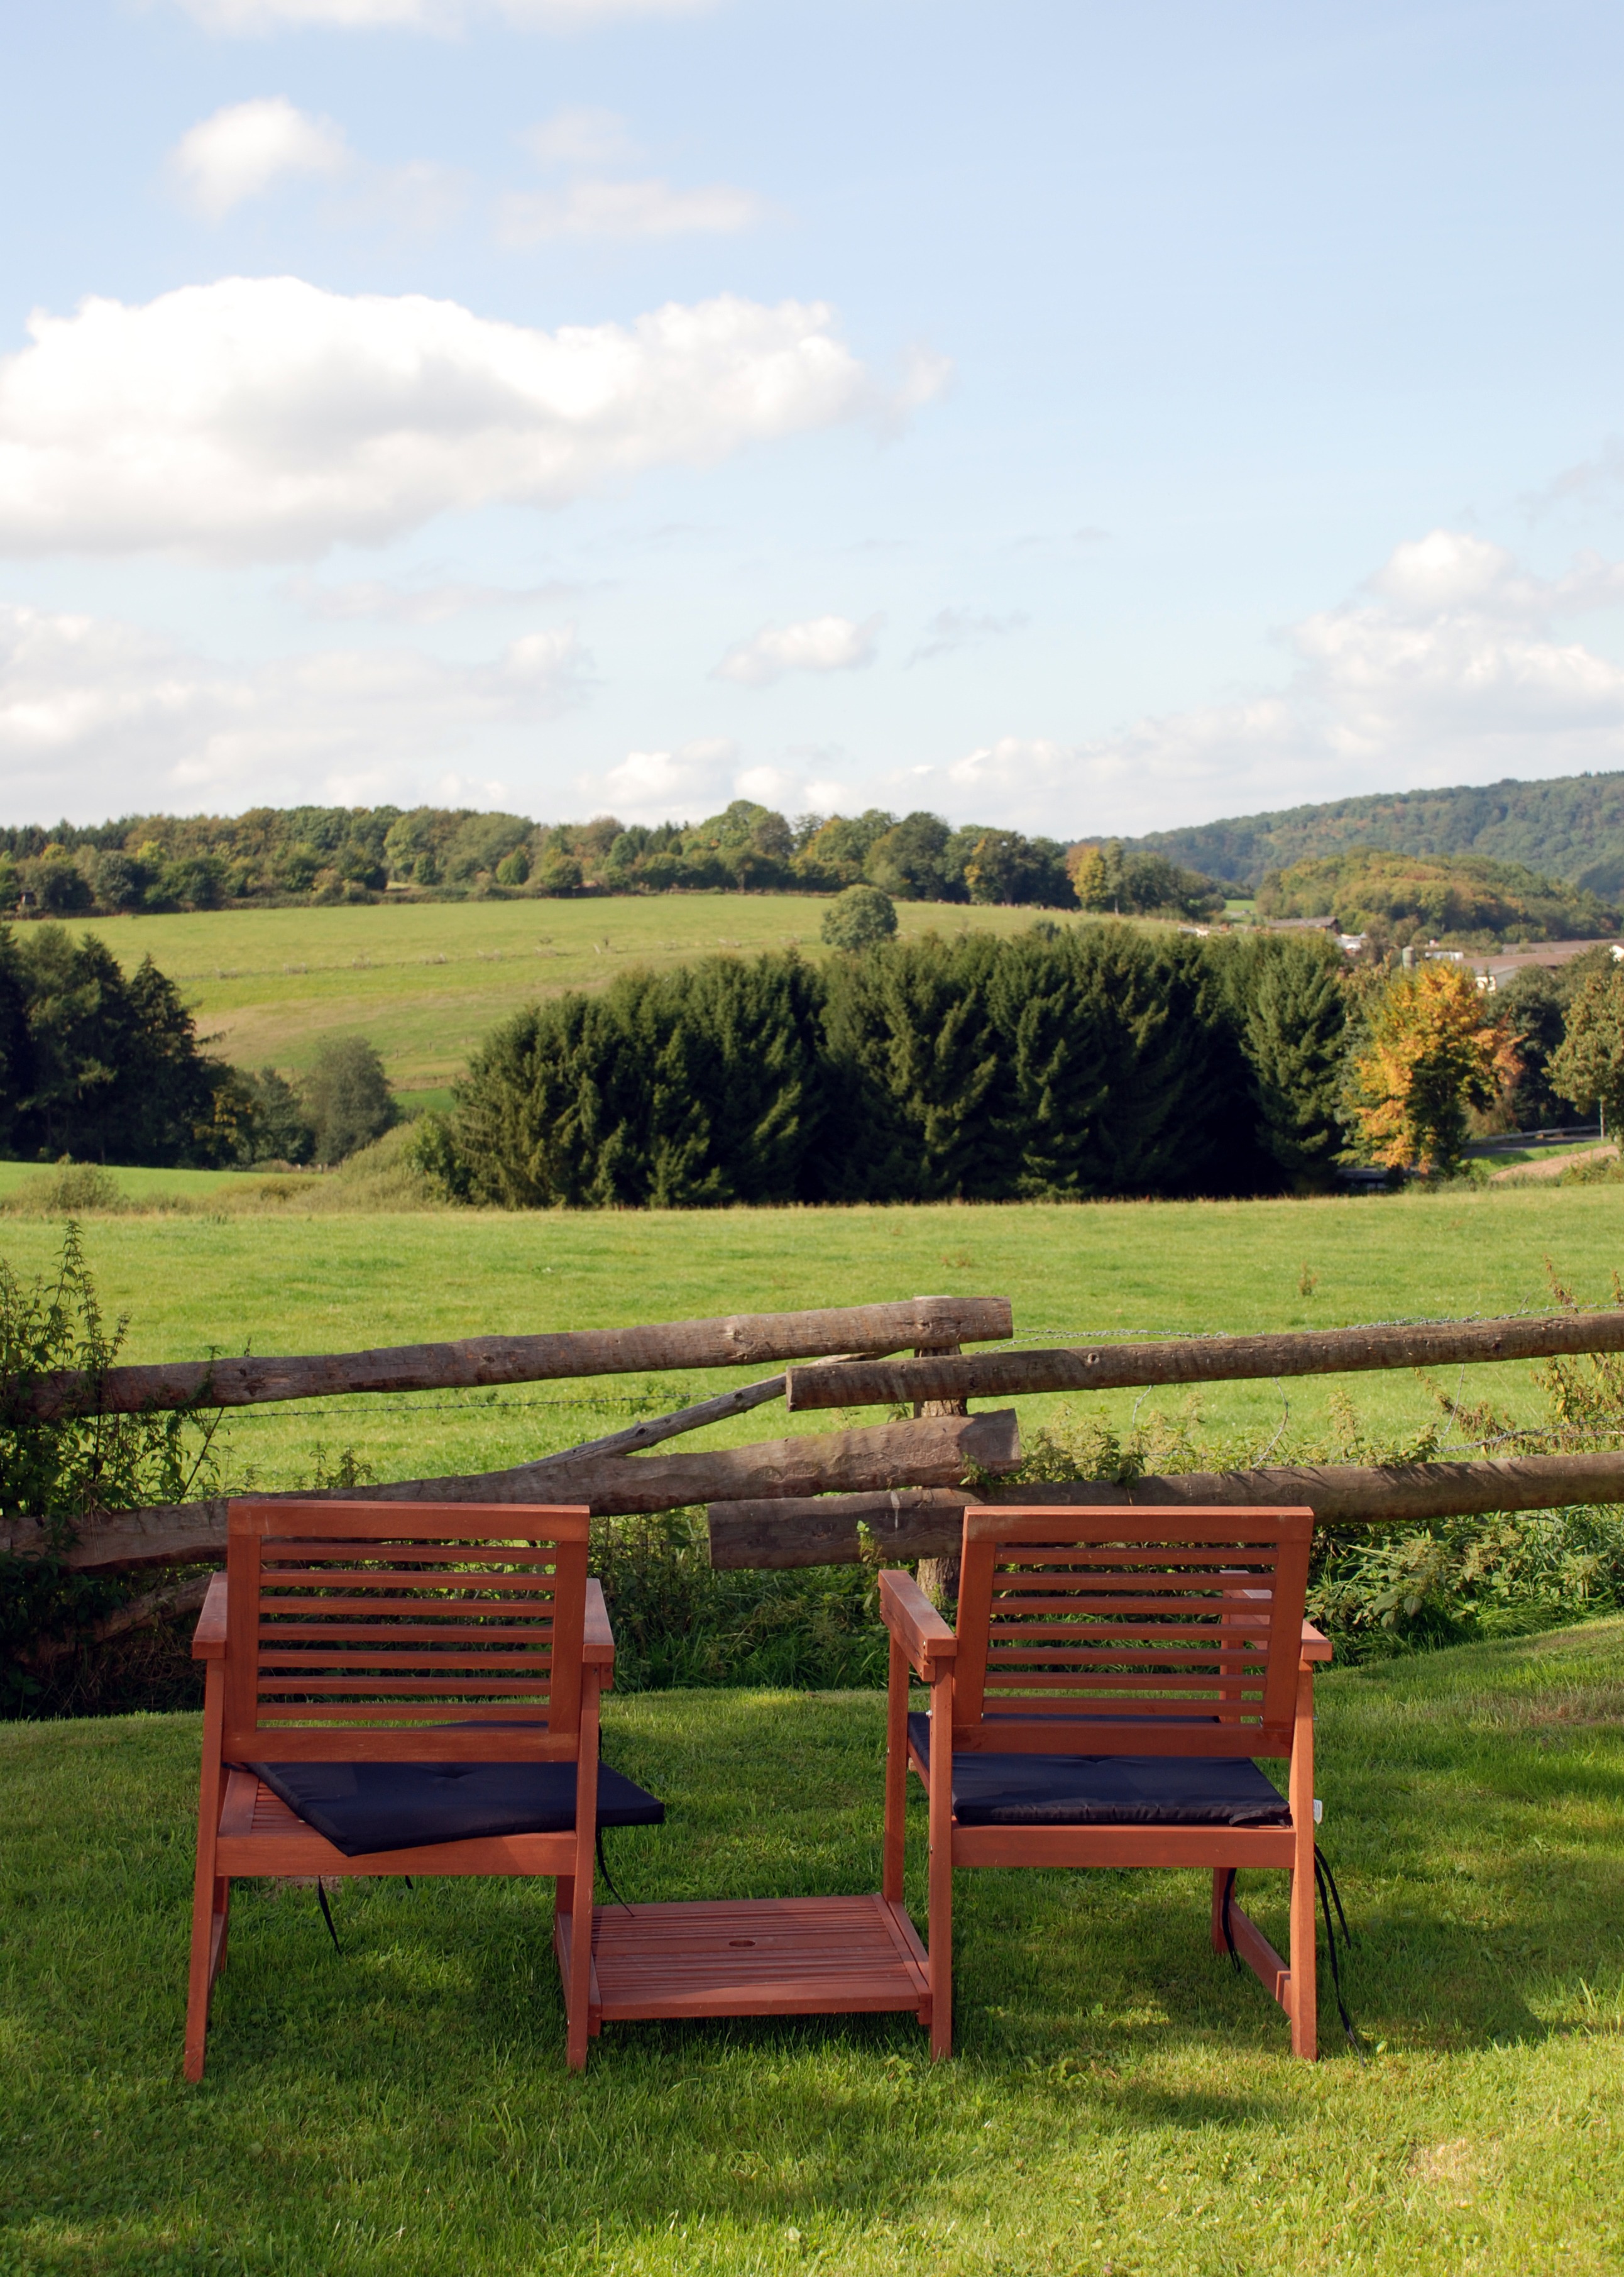
landscape, grass, sky, field, lawn, meadow, flower, view, green, pasture, backyard, furniture, garden, sit, bank, estate, rural area